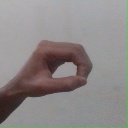
अक्षर: औ